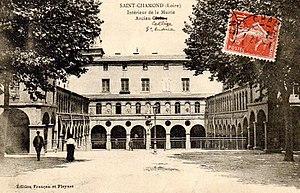
Ancien collège Sainte-Marie à Saint-Chamond. James Condamin y étudia à partir de 1858. (carte postale ancienne)
James Condamin, né le 22 mars 1844 à Saint-Chamond et mort le 4 mai 1929 à Lyon, est un prêtre, chanoine, qui fut professeur de littérature à la Faculté catholique de Lyon.